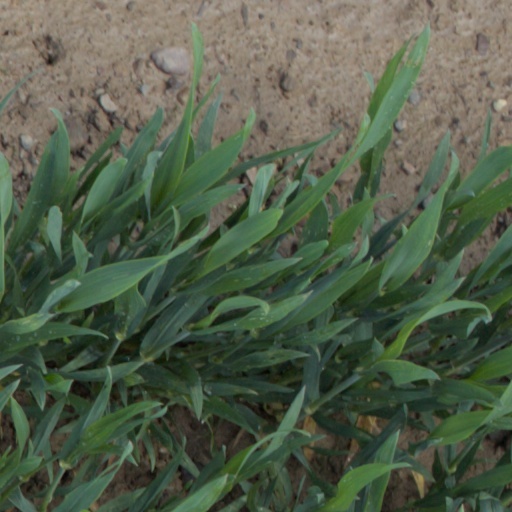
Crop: wheat